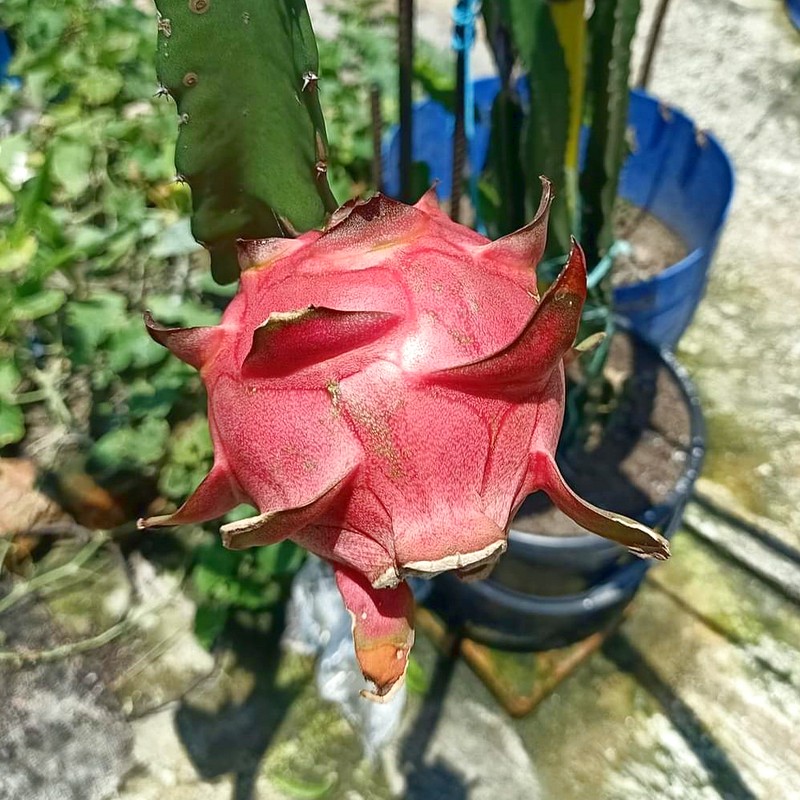
Label: Fresh Dragon Fruit